Darrel Mitchell

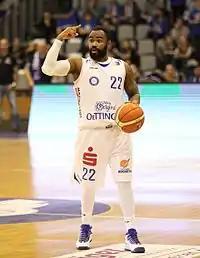
Mitchell playing for Oettinger Rockets in 2017

Darrel Joseph Mitchell Jr. (born May 3, 1984) is an American former professional basketball player. He played high school basketball at St. Martinville Senior High School in St. Martinville, Louisiana, and was named Louisiana Mr. Basketball as a senior in 2002. He then played college basketball with the LSU Tigers, staying for 4 years and reaching the NCAA Tournament Final Four in 2006. After going undrafted in the 2006 NBA draft, Mitchell started a professional career in Europe with Turkish team Galatasaray. He participated in the 2007–08 Euroleague with Lithuanian team Lietuvos rytas. He has played in Belgium, Cyprus, France, Lithuania, Russia, Turkey and Ukraine.